George Augustus Pilkington

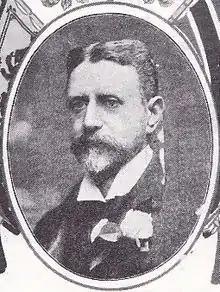
Pilkington

Sir George Augustus Pilkington (7 October 1848 – 28 January 1916) was an English medical doctor and Liberal politician.